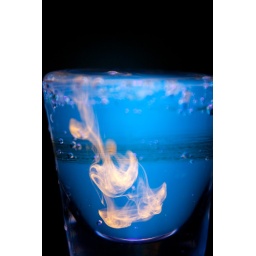
Tonic water in a shot glass with liquid from a accent highlighter being dripped from a syringe with a UV light on it.